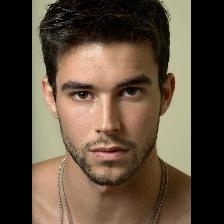
Label: Human